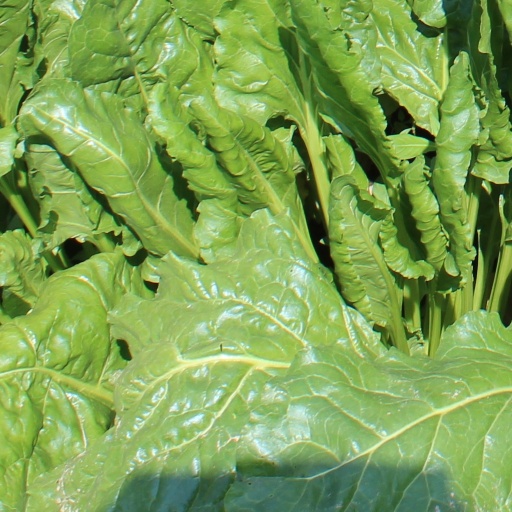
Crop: sugar beet